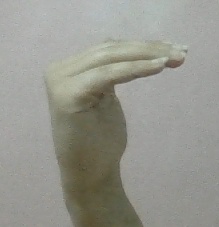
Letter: haa